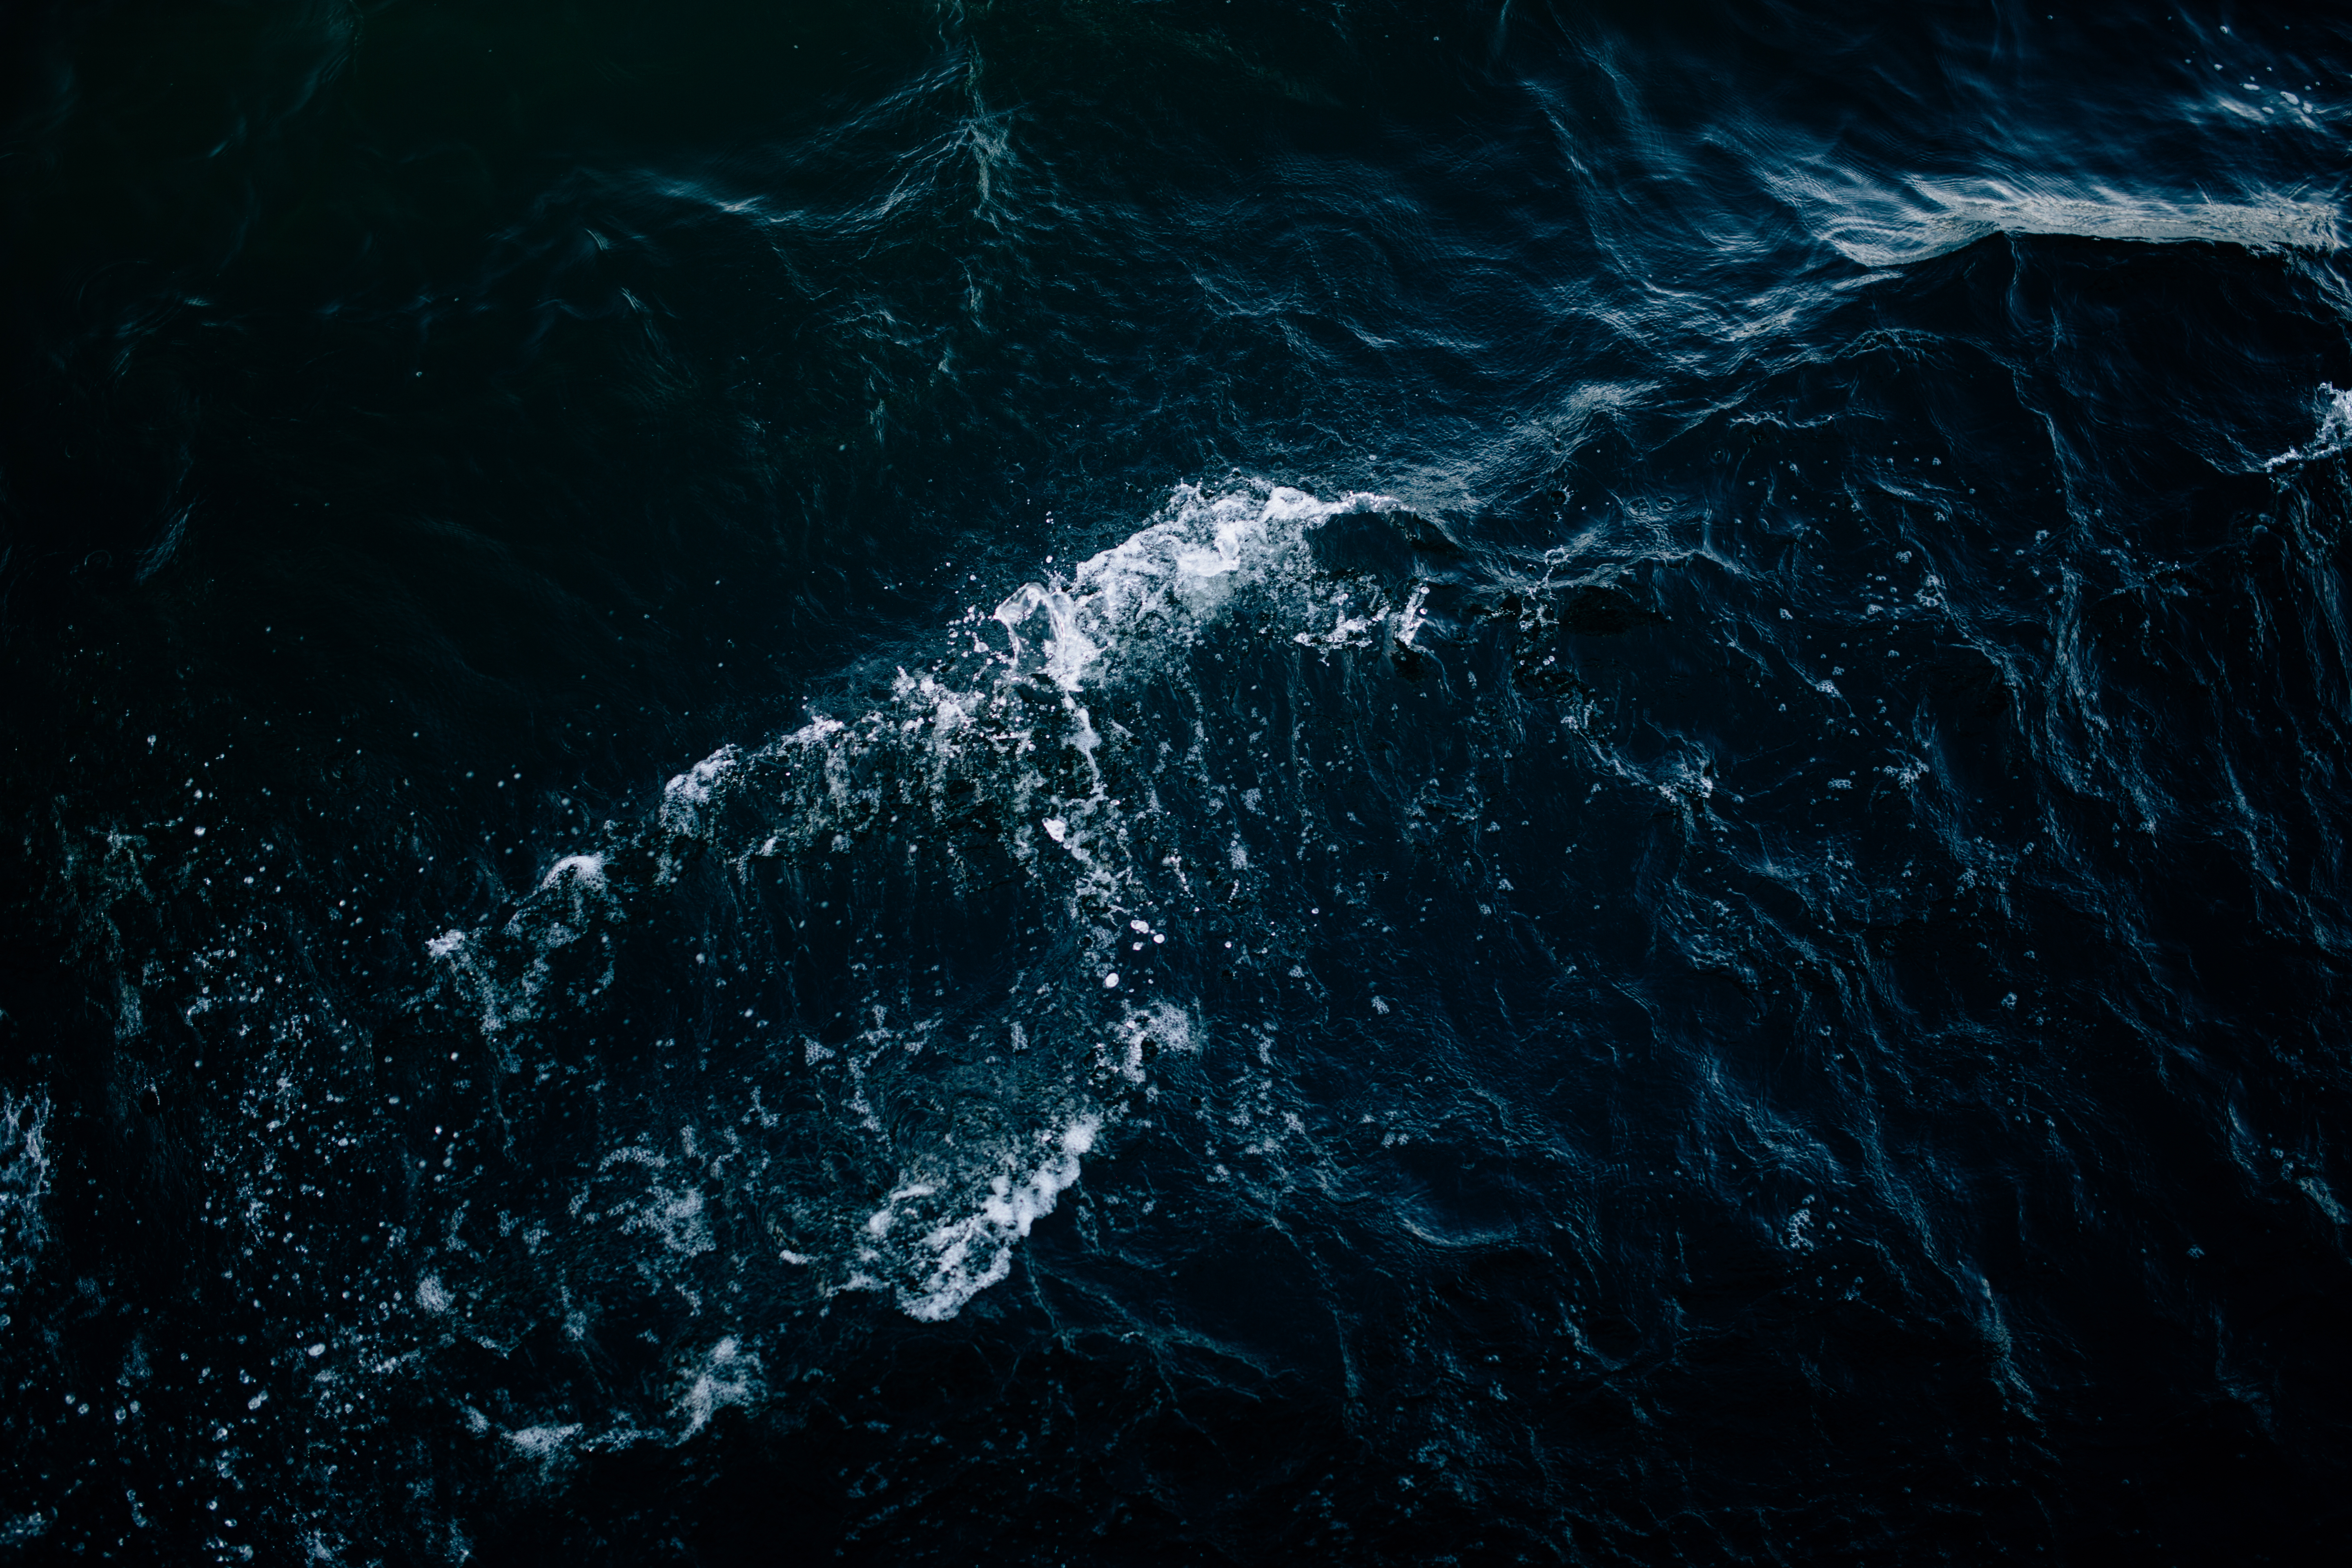
sea, water, ocean, night, wave, dark, darkness, moonlight, outer space, earth, screenshot, astronomical object, computer wallpaper, geological phenomenon, ghost ship